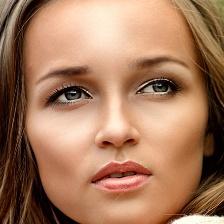
Label: faces